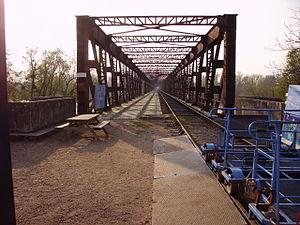
Cyclo-draisines à la «
Le viaduc de Port-Aubry est un pont ferroviaire français qui franchit la Loire, et relie la commune de Cosne-Cours-sur-Loire à celle de Bannay. Cet ouvrage a été construit sur l'ancienne voie ferrée militaire « Bourges - Toul » par la Compagnie du chemin de fer de Paris à Orléans, d’où le nom qui lui est donné localement de « pont du P.-O. ». D’une longueur totale de 828 m, il figure parmi les plus longs ponts en treillis ferroviaires de France, avec celui de Saint-André-de-Cubzac.